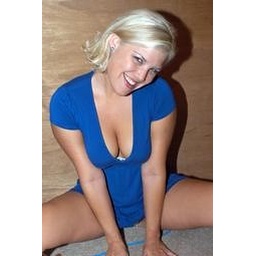
kelly in blue dress